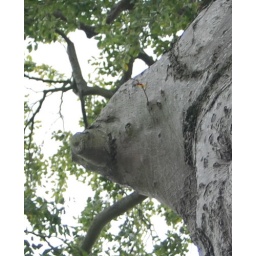
pig in a tree